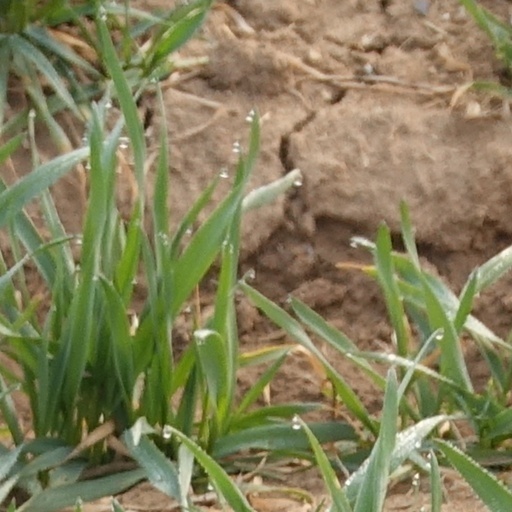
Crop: wheat